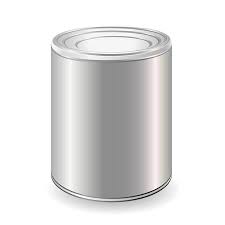
Waste category: metal